Kollam district

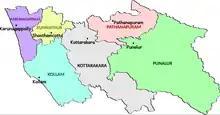
Talukwise map of Kollam district

The history of the district's administration can be traced back to 1835, when the Travancore state consisted of two revenue divisions with headquarters at Kollam and Kottayam. When Travancore and Cochin were combined into Travancore-Cochin, Kollam was one of the three revenue divisions. When the state of Kerala was formed in 1957, half portion of Chenkotta taluk was merged with the state of Madras. Later in 1957, the Cherthala, Ambalapuzha, Mavelikara, Karthikapalli, Chengannur and Thiruvalla taluks (formerly in Kollam district) were united to form the new district of Alappuzha. In 1983, Pathanamthitta taluk and Adoor taluk and seven villages of Kunnathur taluk were removed from Kollam district to form the new Pathanamthitta district.